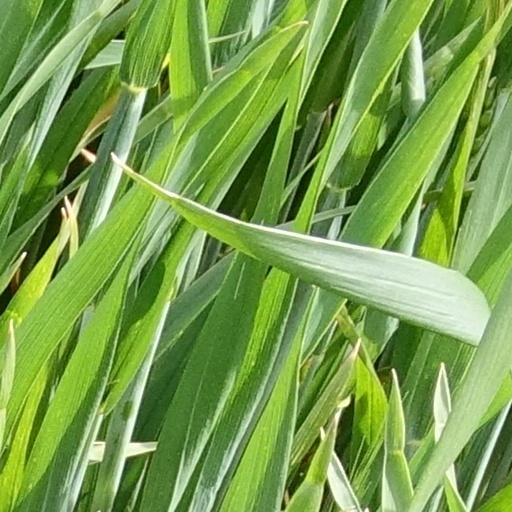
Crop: wheat